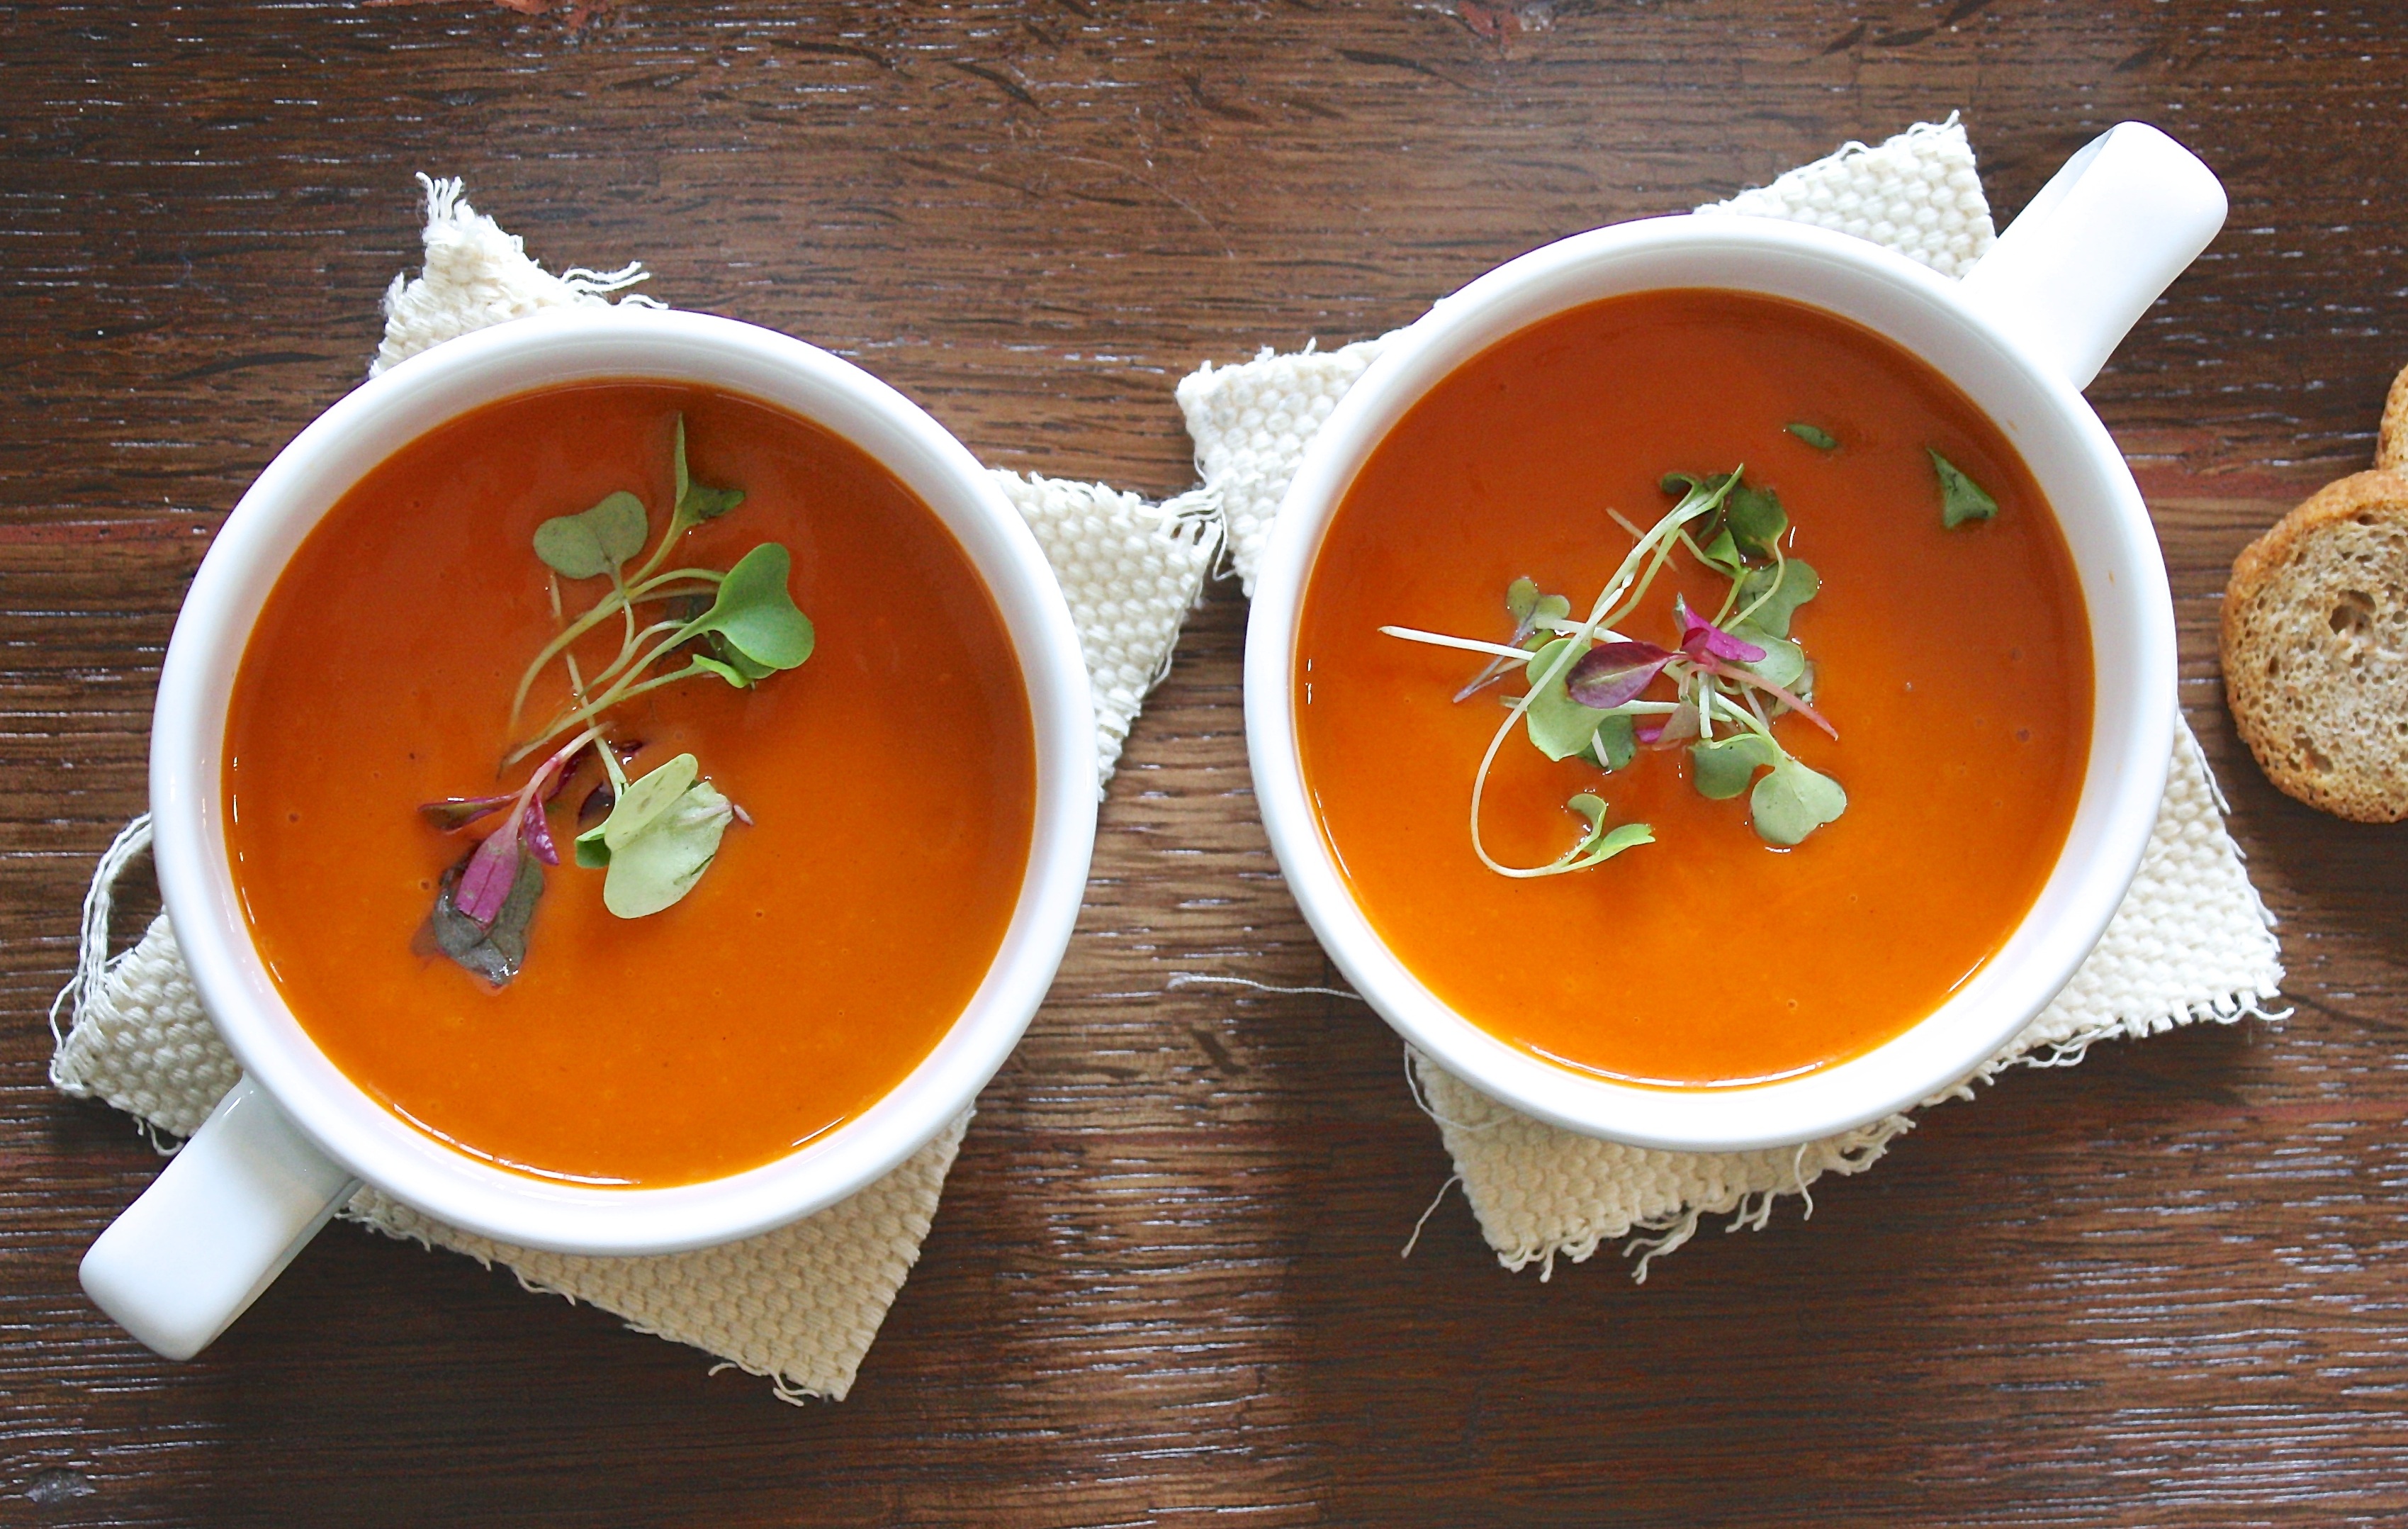
plant, restaurant, cup, bowl, dish, meal, food, green, pepper, cooking, herb, produce, vegetable, plate, fresh, gourmet, healthy, lunch, cuisine, delicious, homemade, soup, tomato, garnish, dining, dinner, tasty, vegetarian, diet, organic, appetizer, micro greens